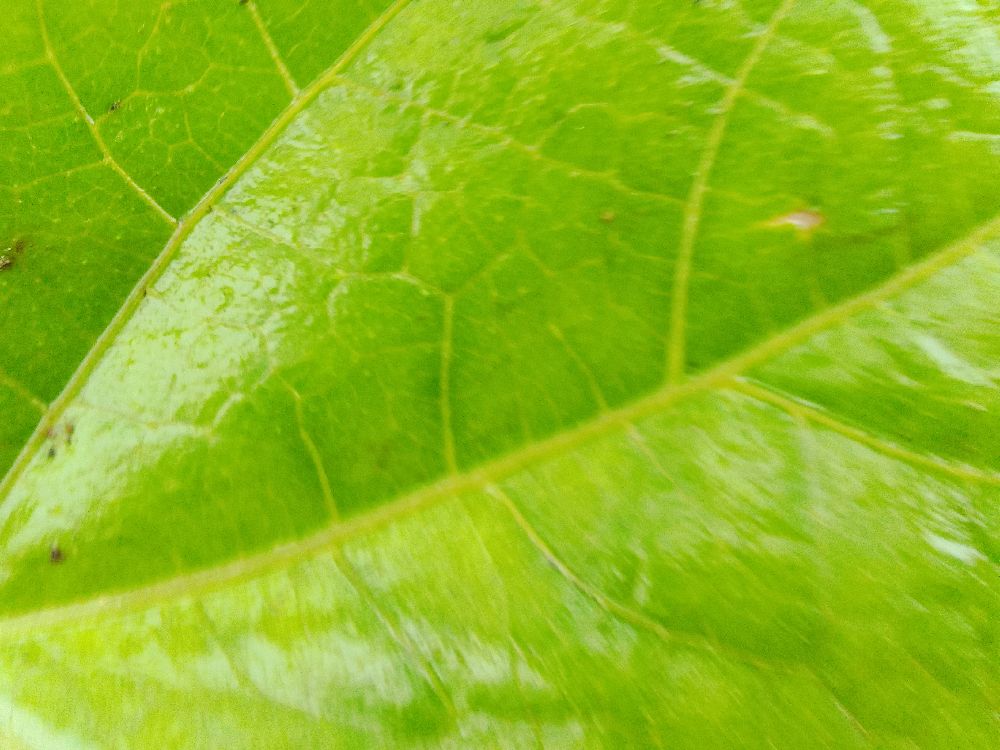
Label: healthy